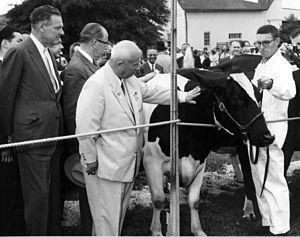
Nikita Sergueïevitch Khrouchtchev, né le 3 avril 1894 à Kalinovka, dans l'Empire russe, et mort le 11 septembre 1971 à Moscou, est un homme d'État soviétique qui dirigea l'URSS durant une partie de la guerre froide. Il fut premier secrétaire du Parti communiste de l'Union soviétique de 1953 à 1964 et président du conseil des ministres de 1958 à 1964. Khrouchtchev joua un rôle important dans le processus de déstalinisation, dans le développement du programme spatial soviétique et dans la mise en place de réformes relativement « libérales » en politique intérieure. Les autres dirigeants du parti s'arrangèrent pour l'écarter du pouvoir en 1964 et il fut remplacé par Léonid Brejnev au poste de premier secrétaire et par Alexis Kossyguine à celui de président du conseil des ministres.